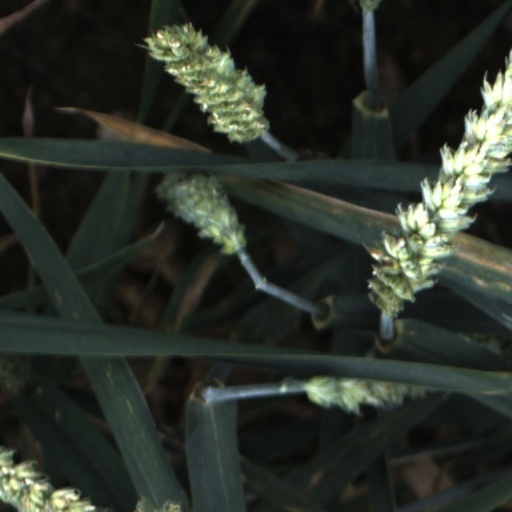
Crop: wheat